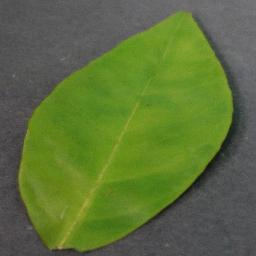
Label: Orange___Haunglongbing_(Citrus_greening)